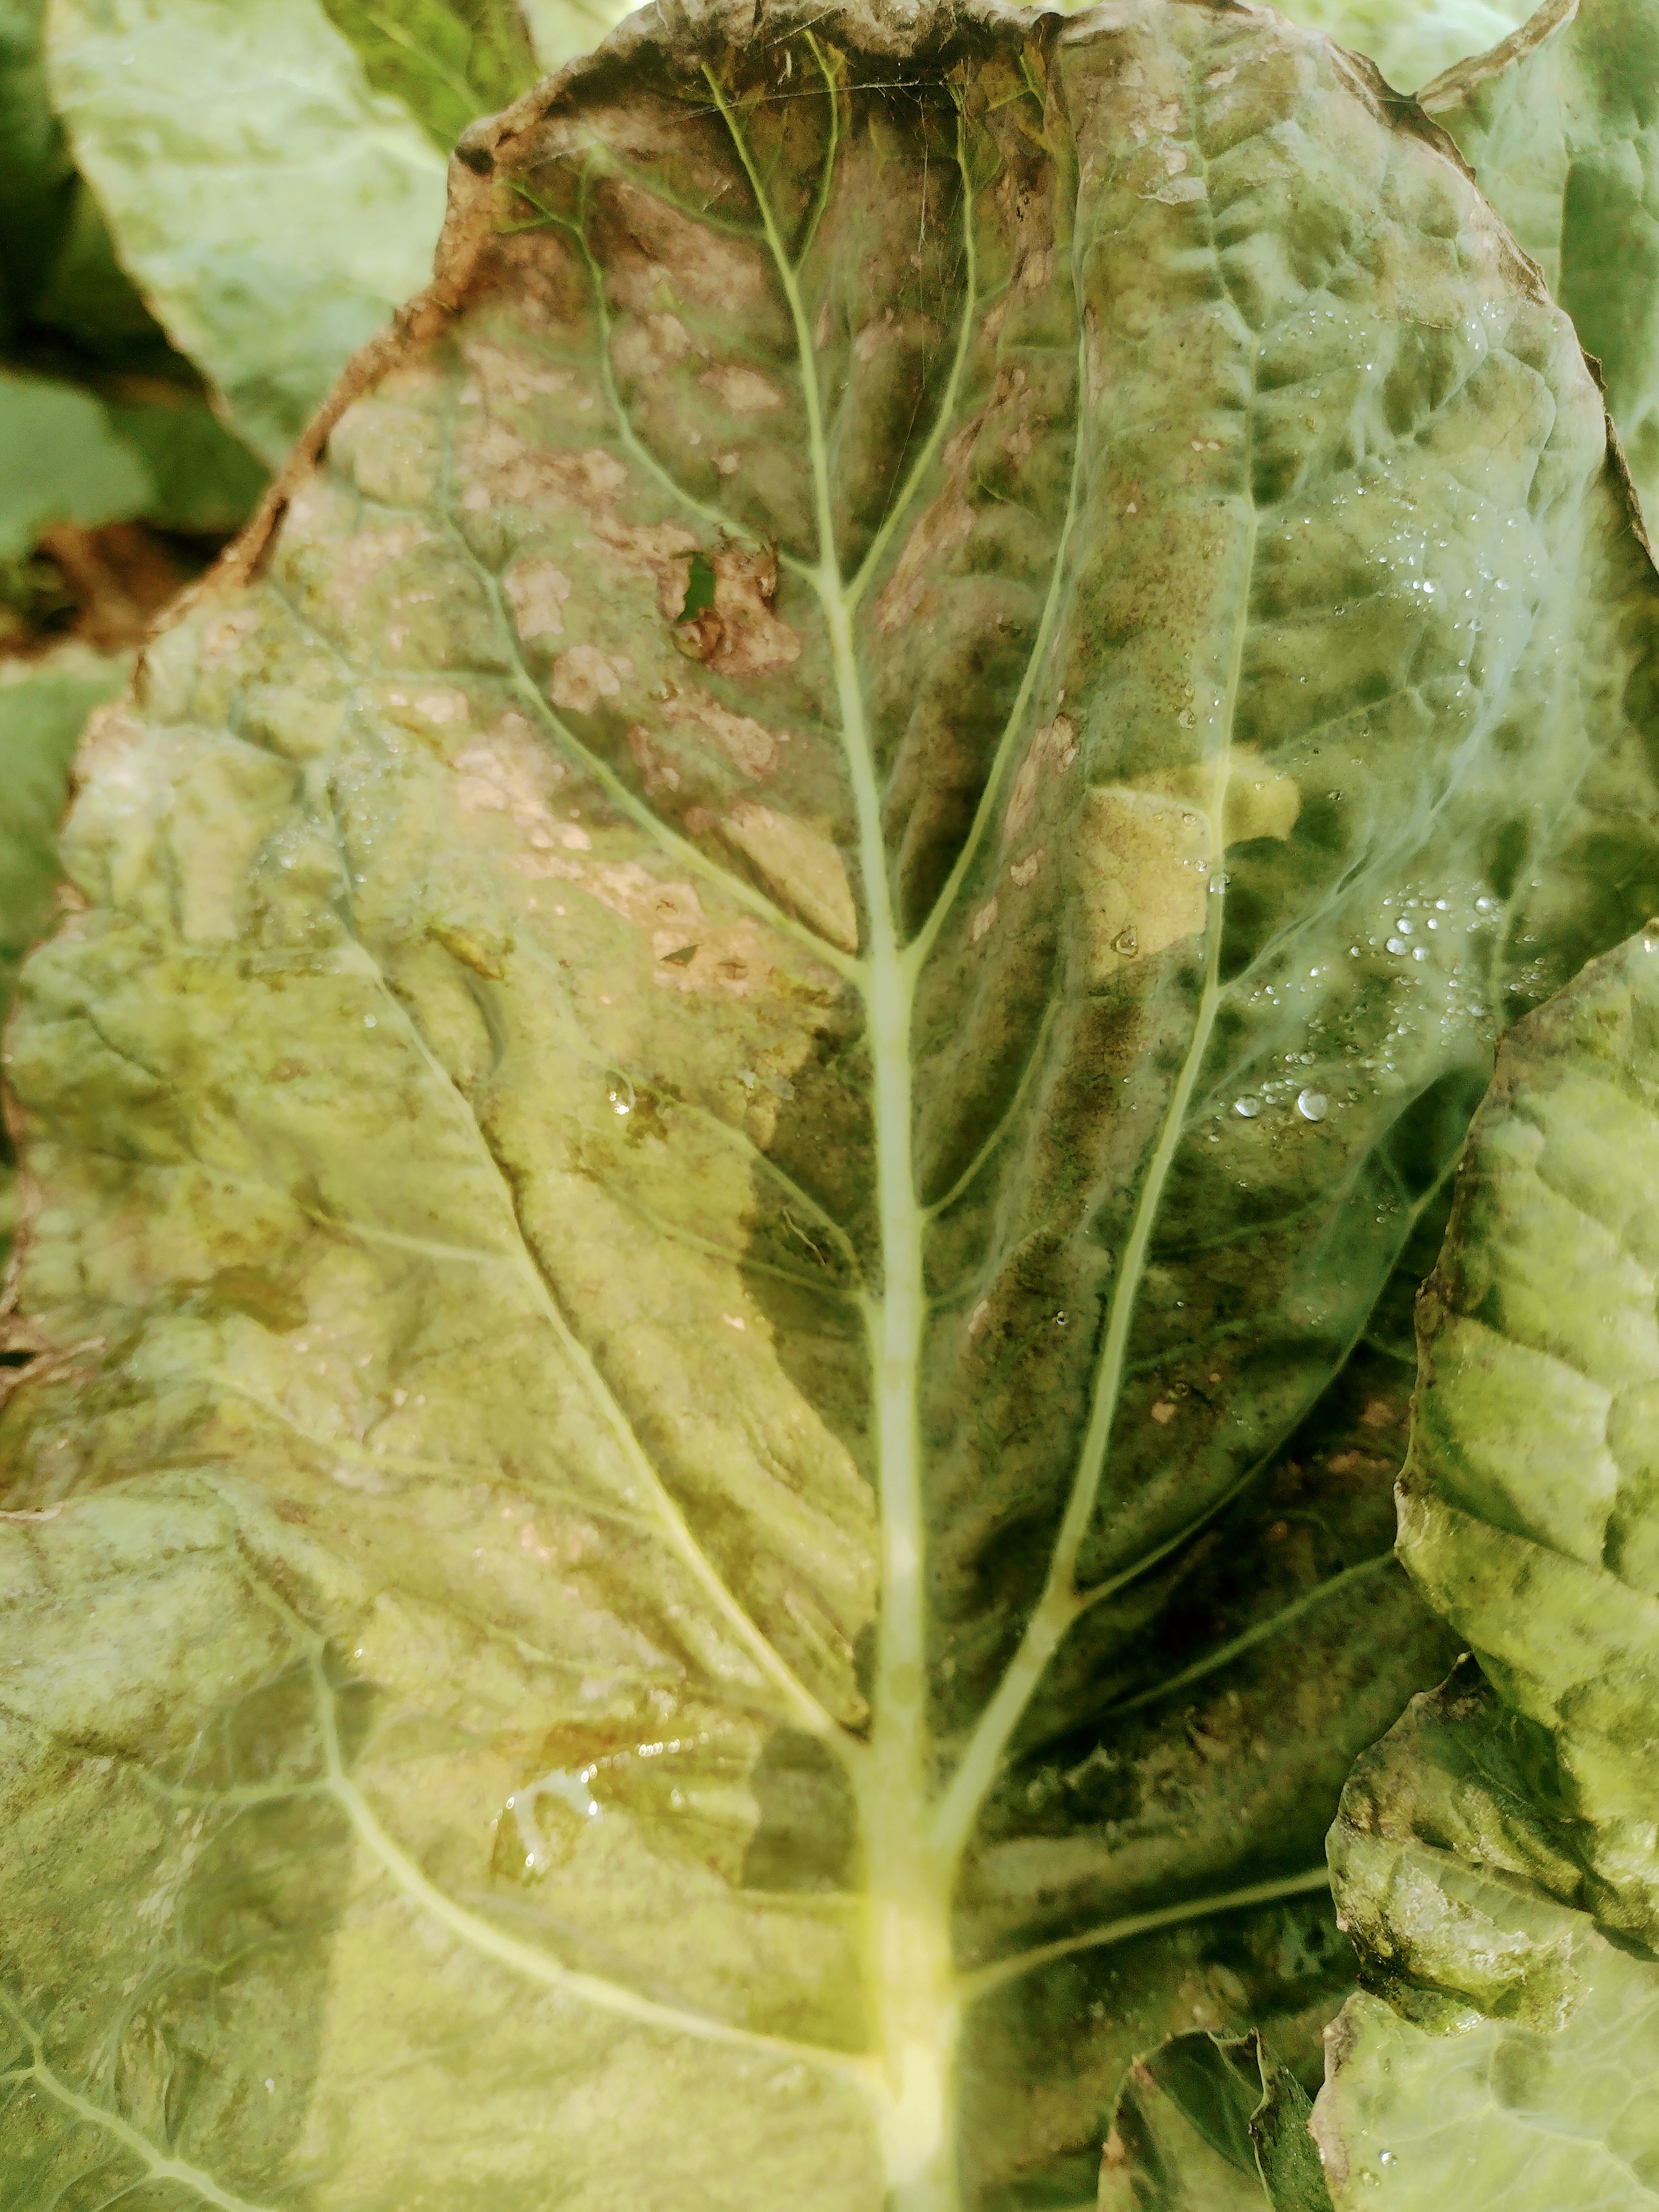
Label: Downy Mildew